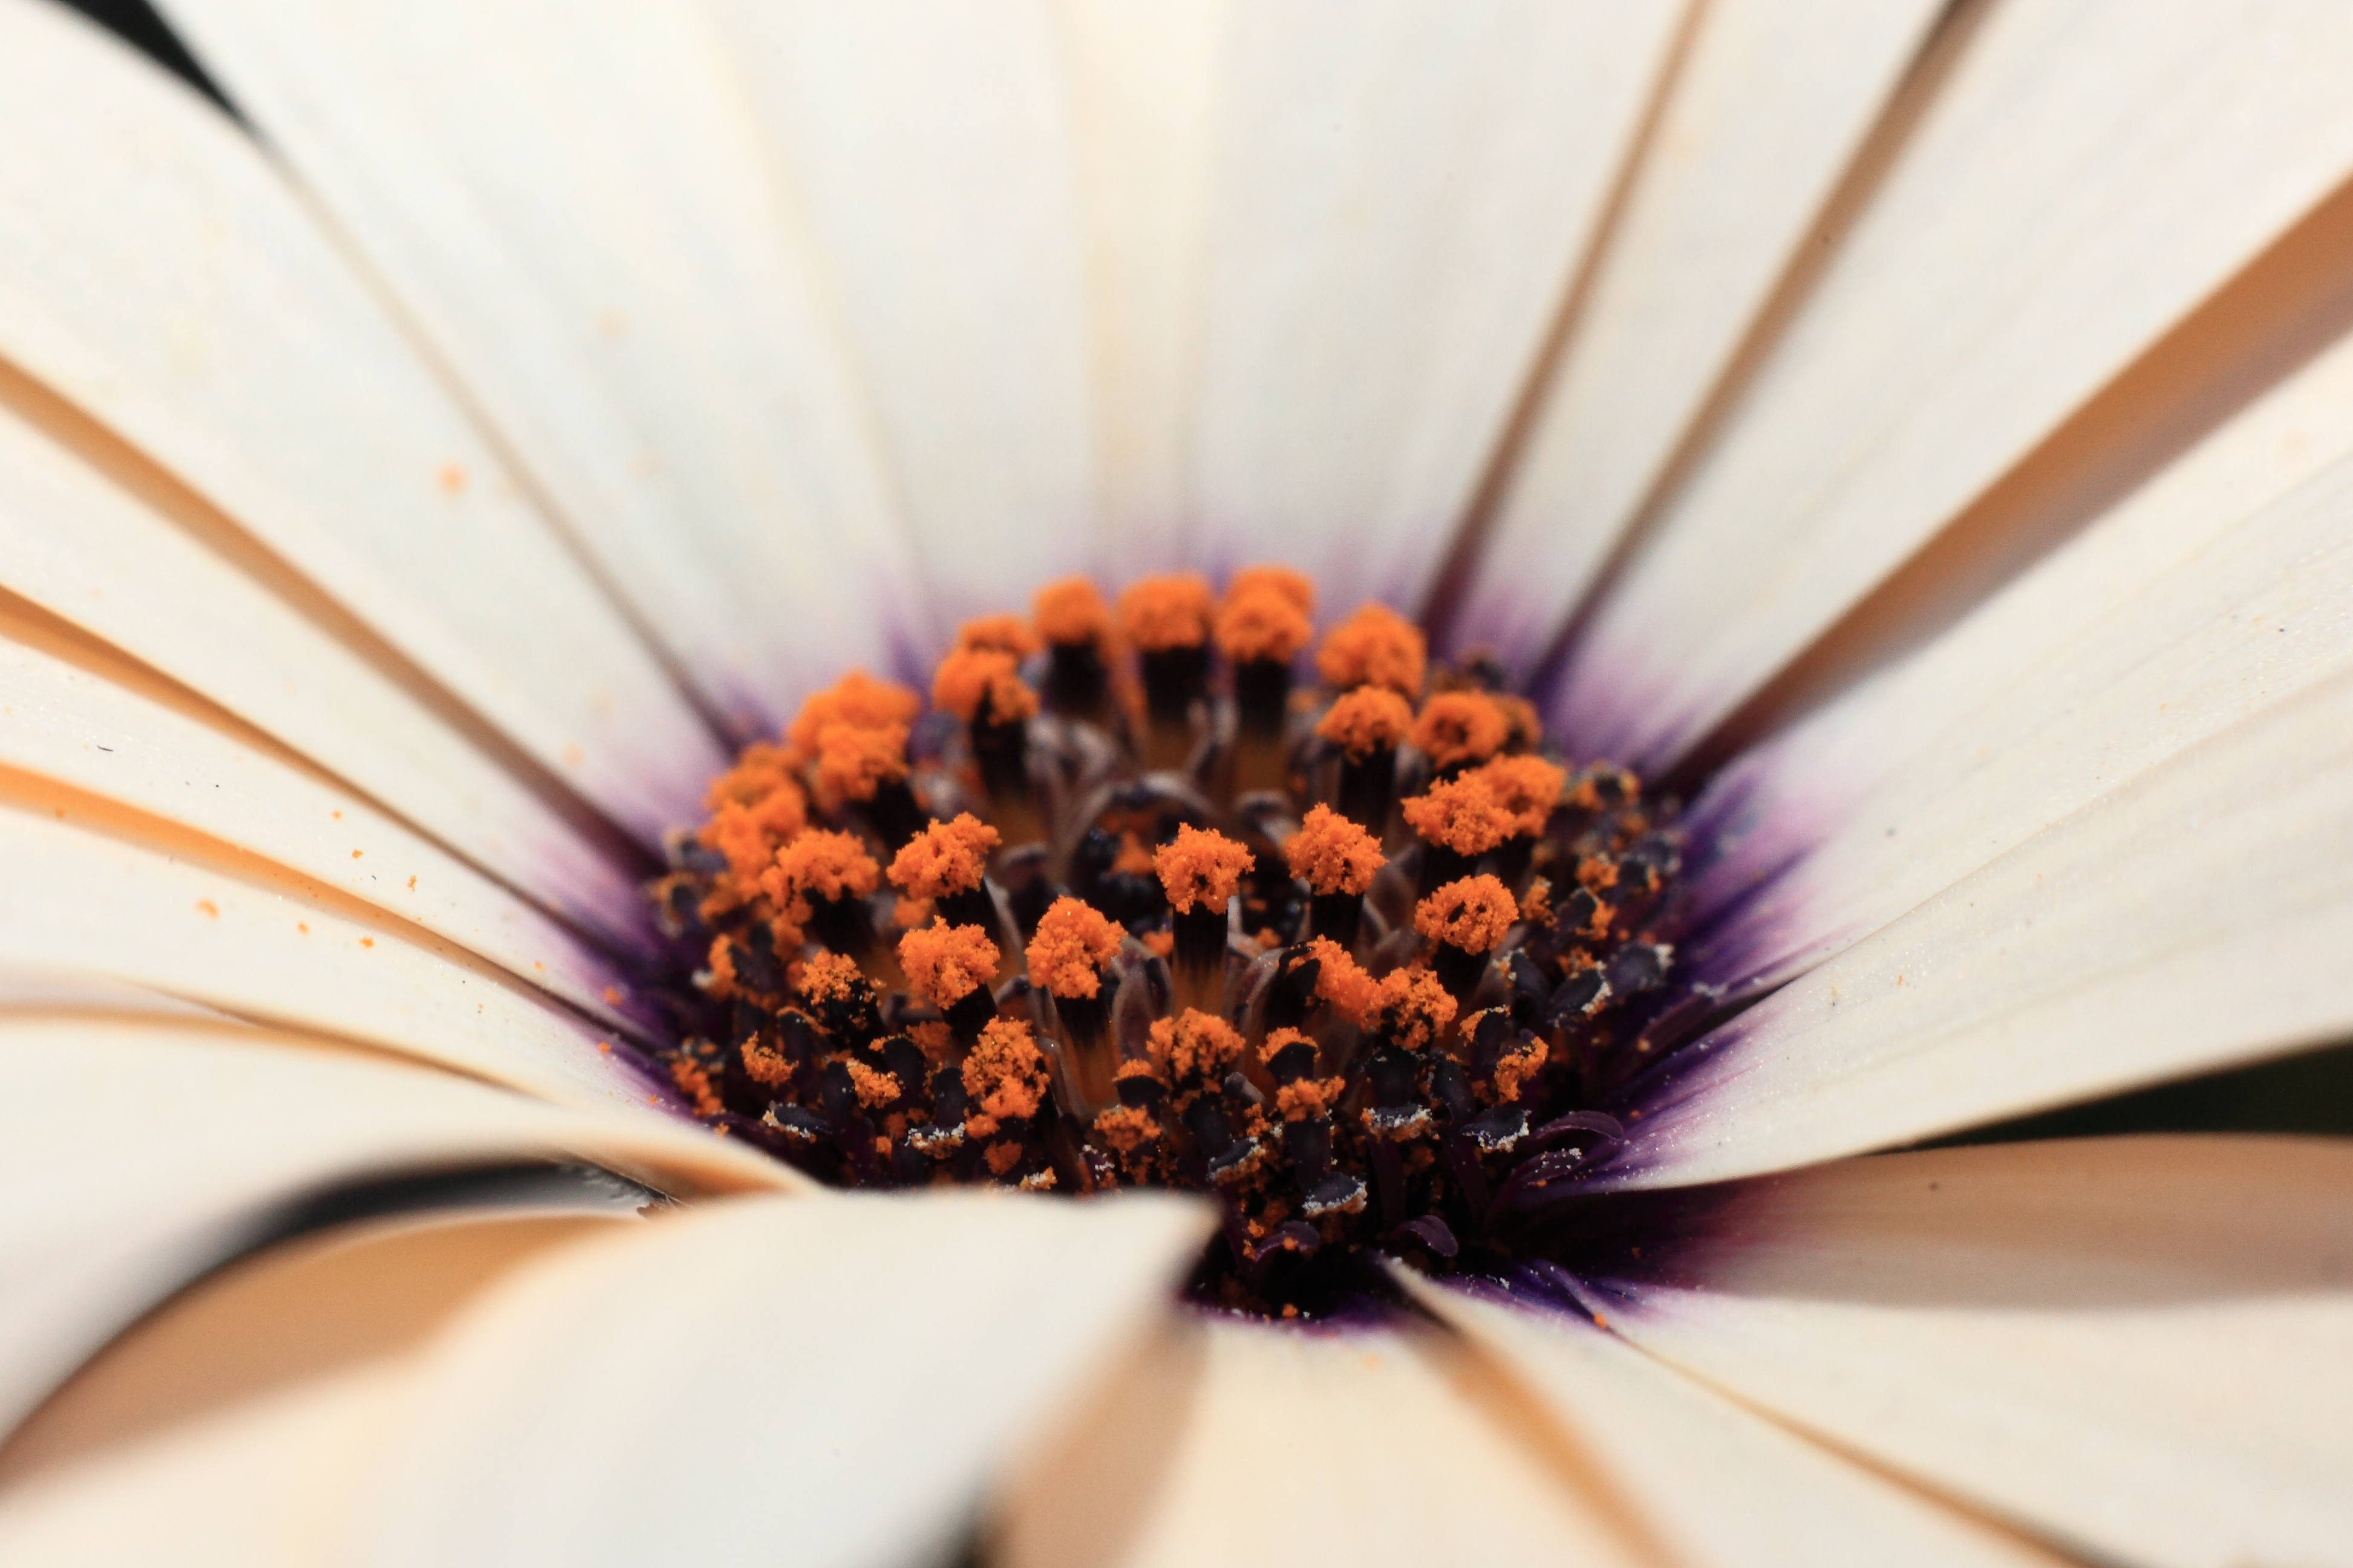
plant, photography, leaf, flower, petal, pollen, high, flora, close up, 5d, hires, markii, hi, res, resolution, macro photography, flowering plant, daisy family, sunflower seed, land plant